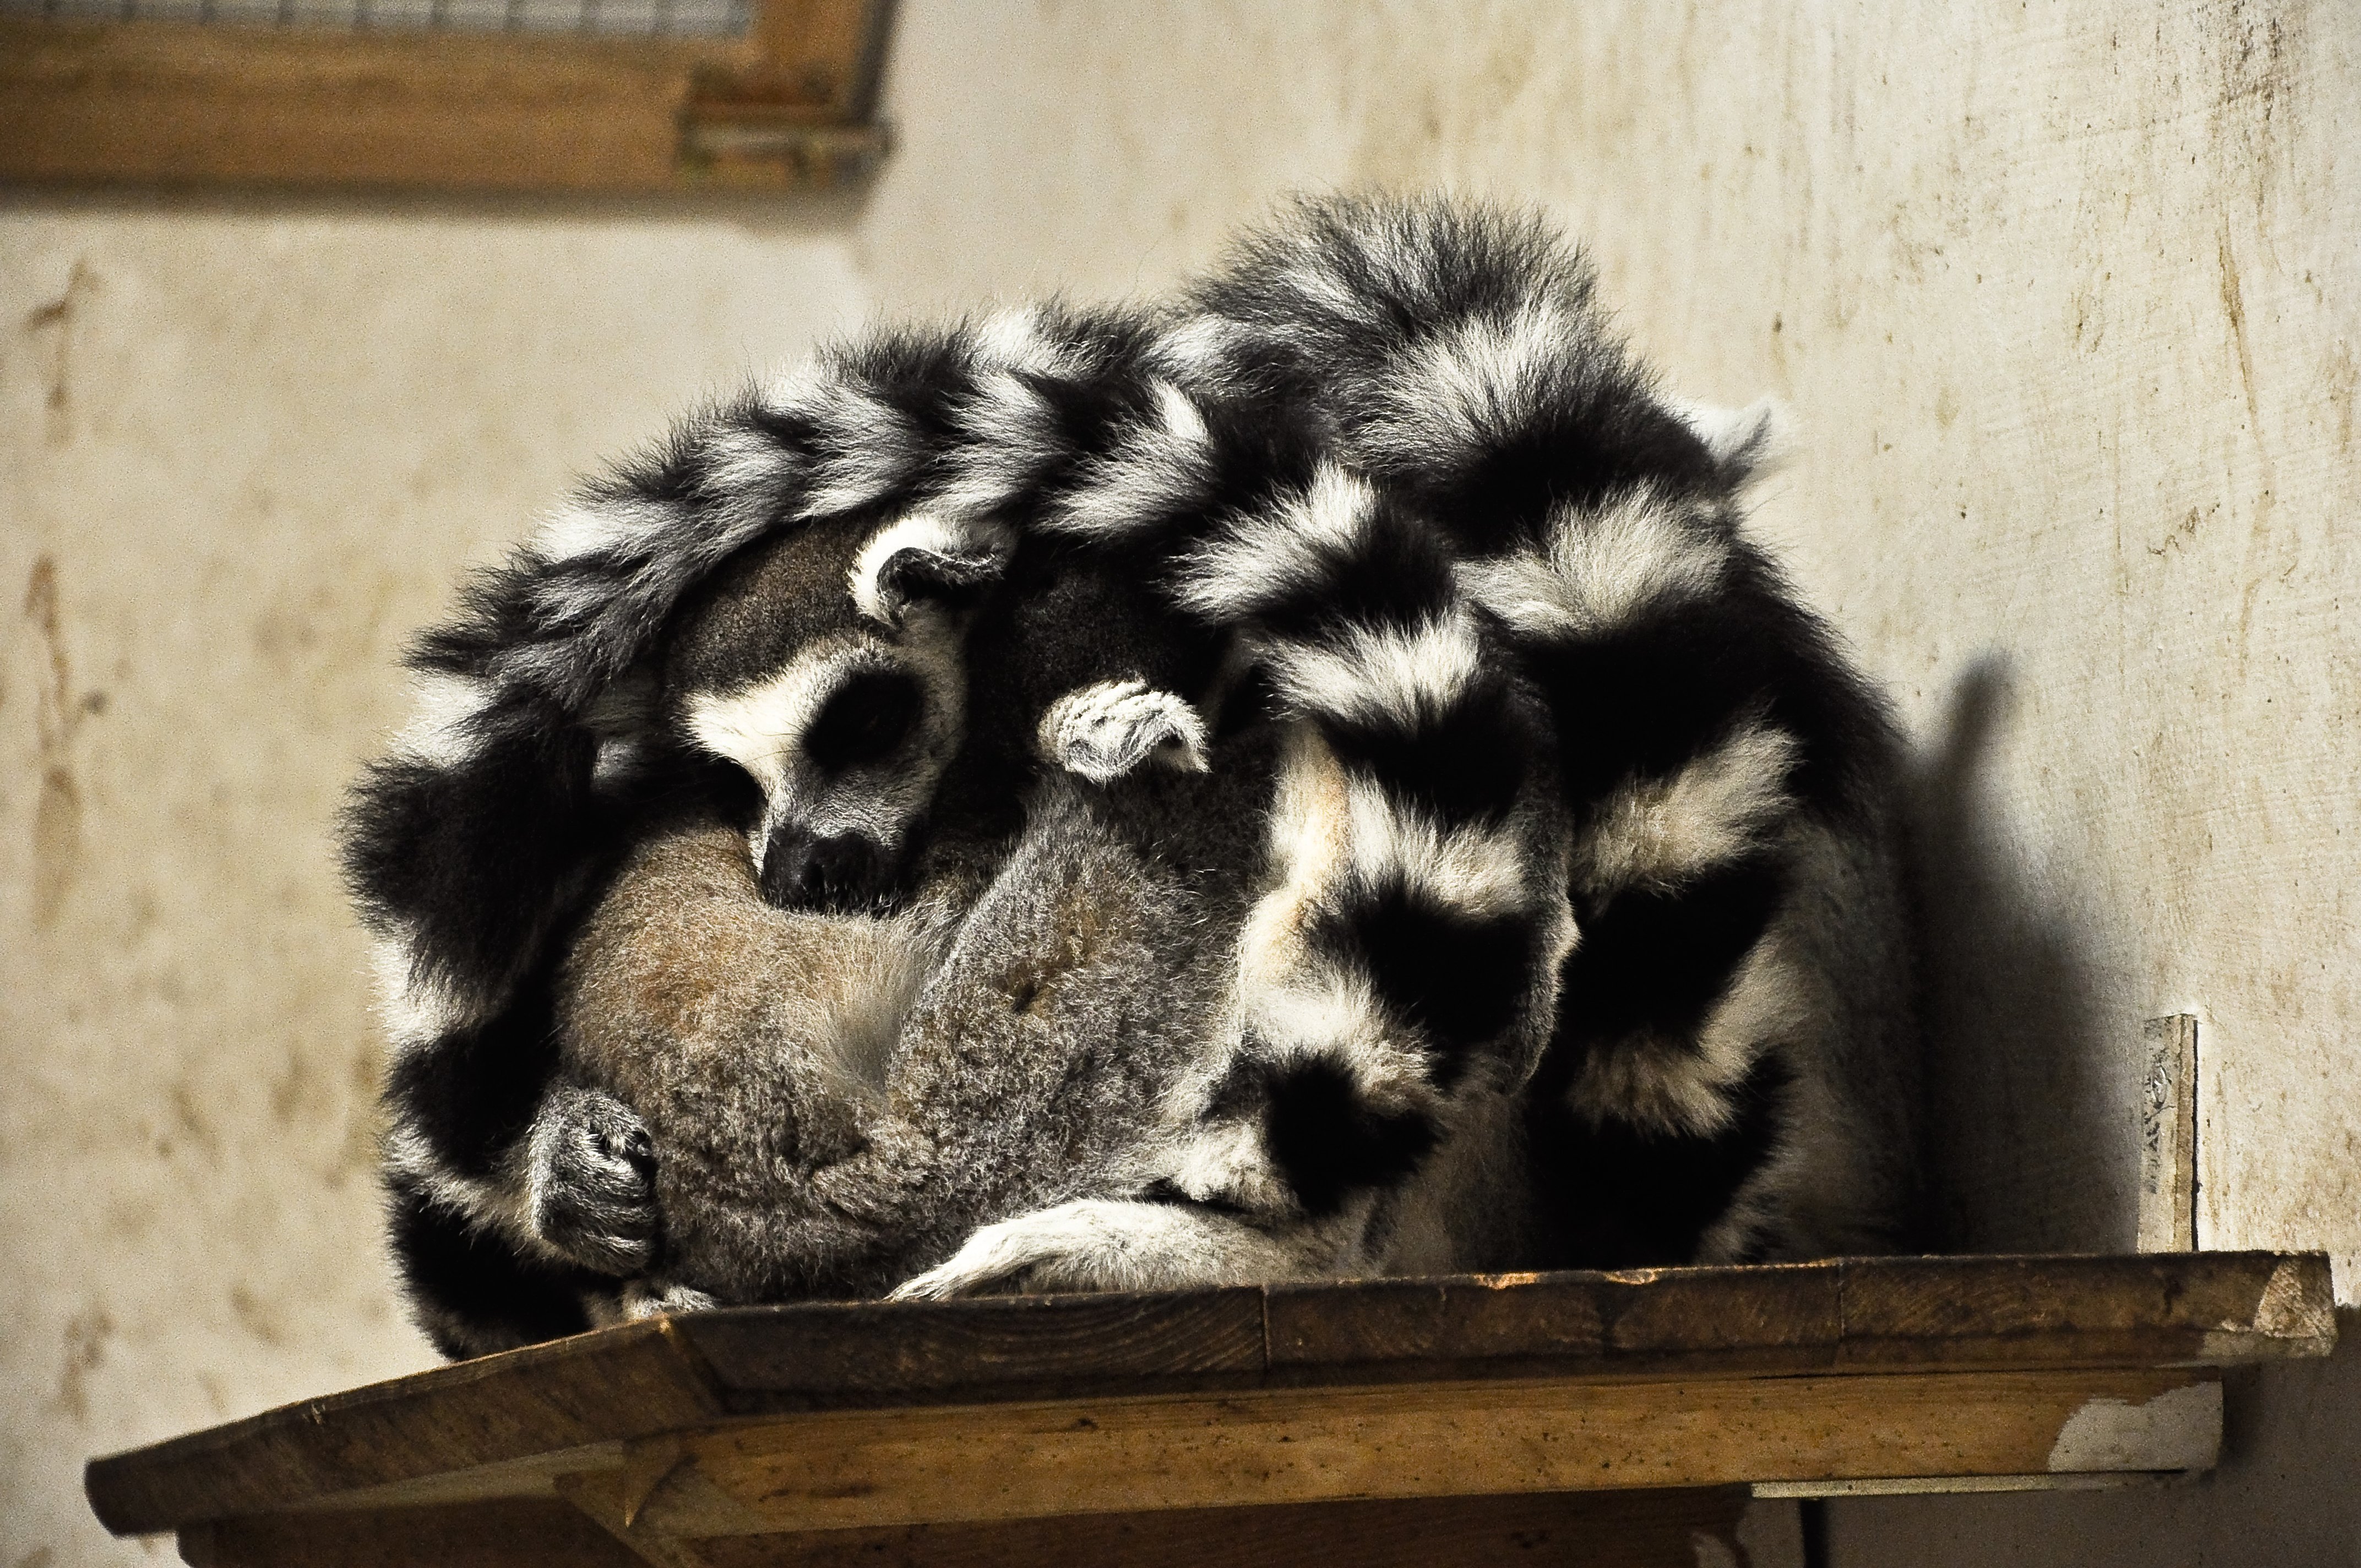
animal, zoo, fur, sleeping, africa, mammal, monkey, fauna, animals, madagascar, mammals, vertebrate, lemur, katta, madagaskar